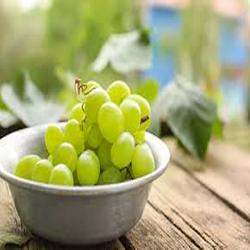
Label: Grapes